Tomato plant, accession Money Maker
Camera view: bottom (45 deg); turntable rotation: 180 degrees
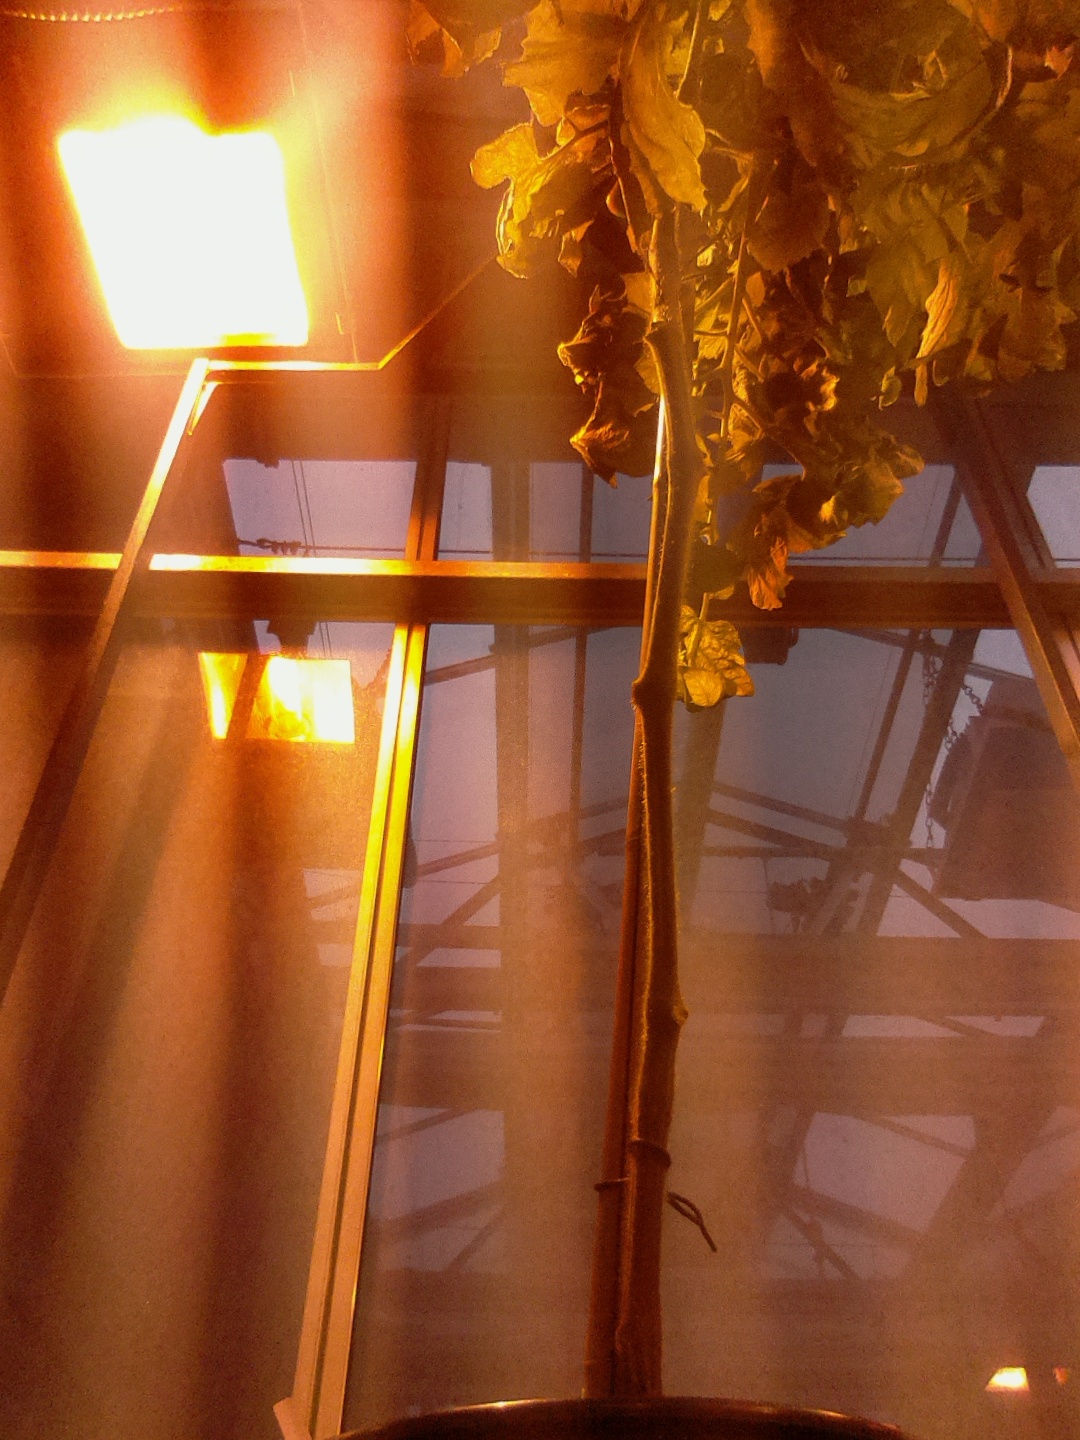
BBCH growth stage 74: 40%-50% of final fruit size